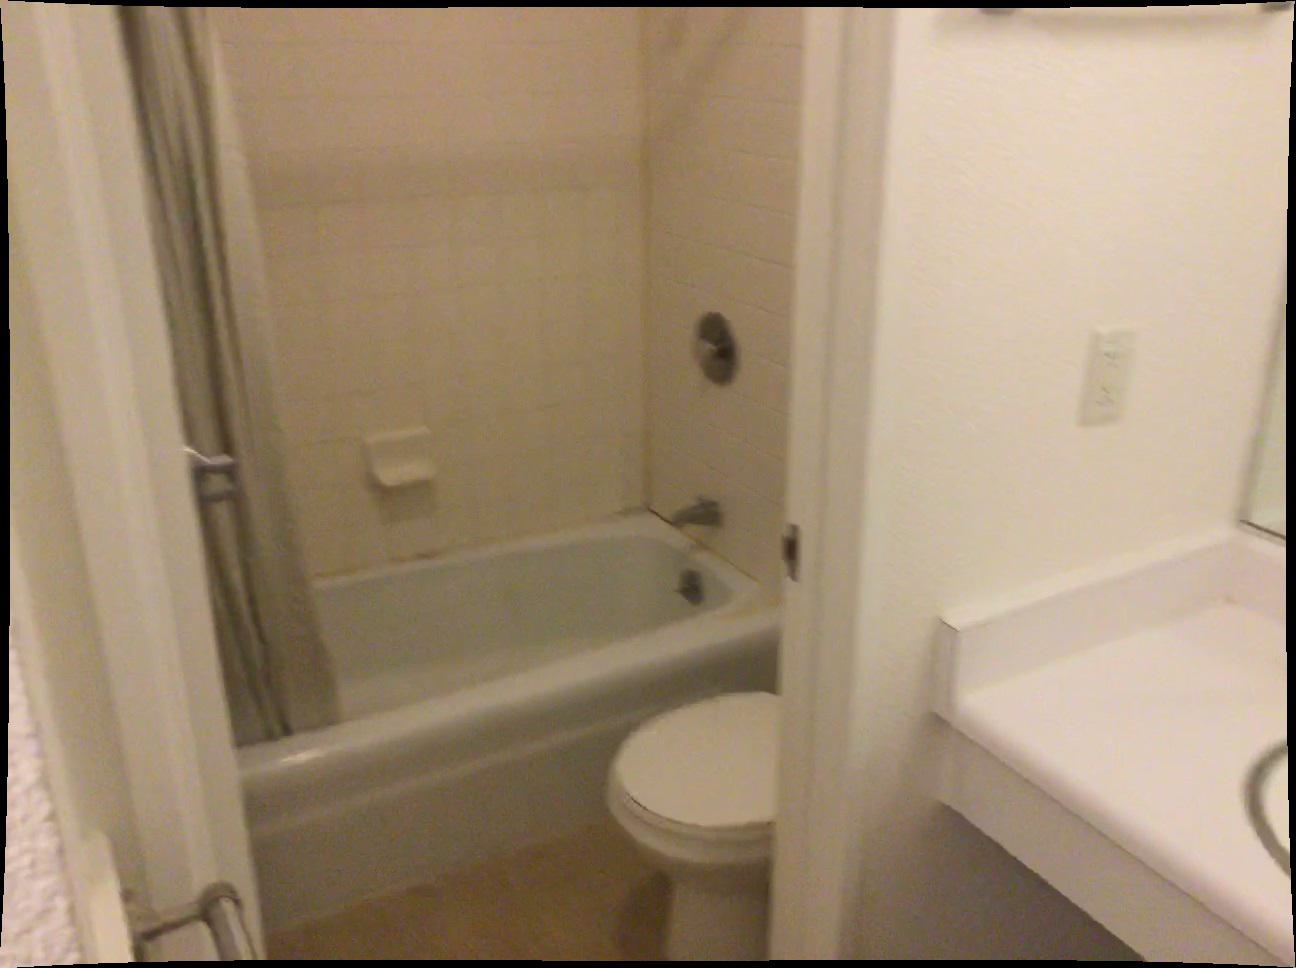
Question: Can the curtain fit right of the counter from the world's perspective? Final answer should be yes or no.
Answer: No